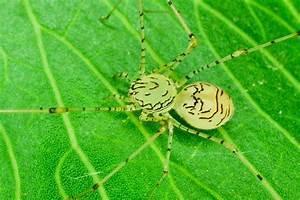
spider